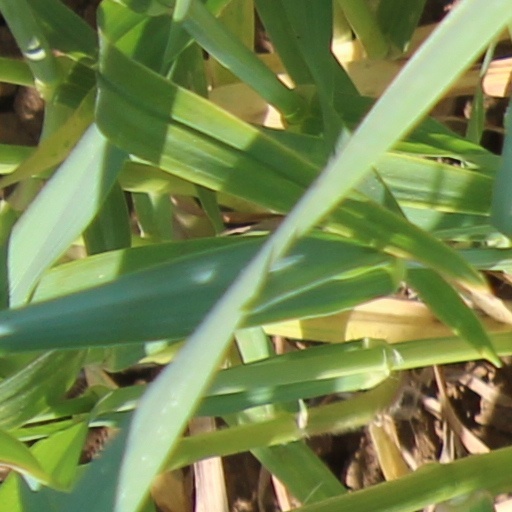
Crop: wheat